Gyeonghuigung

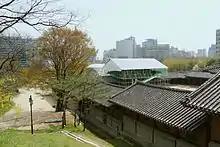
Restoration of Gyeonghuigung and view of its surroundings.

Gyeonghuigung ('Palace of Serene Harmony') is a palace located in Seoul, South Korea. It was one of the "Five Grand Palaces" built by the Joseon Dynasty.